Tolkien's frame stories

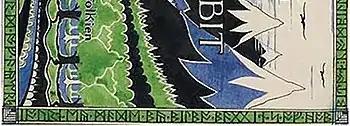
Detail of the runes that provide a frame story in Tolkien's 1937 dust jacket painting for "The Hobbit". The runes here shown running horizontally read in English "journey made by Bilbo Baggins of Hob[biton]".

The Tolkien scholar Verlyn Flieger writes that Tolkien, seeking to present his Middle-earth writings as a credible mythology, needed to create a "credible book tradition". He went to "elaborate lengths" to achieve this, including many mentions of Bilbo's "diary" and "Translations from the Elvish", supposedly created during his years of retirement, complete with "the masses of notes and paper in his room at Rivendell". She observes that the simulated tradition is already in evidence, hidden in plain sight, in "The Hobbit", whose dust jacket is "surreptitiously" ornamented by Tolkien with ancient-looking runes, which read: